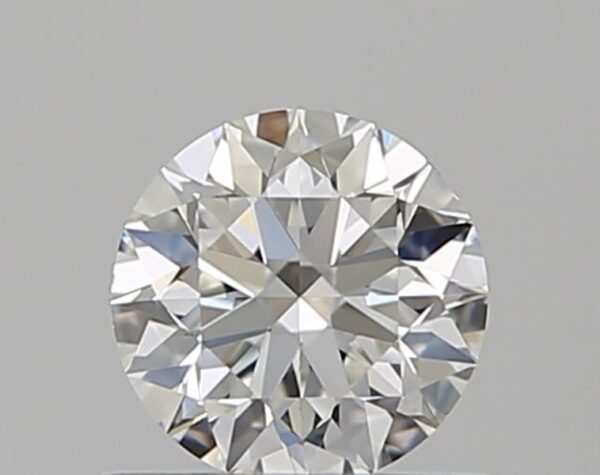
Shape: round
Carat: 0.5
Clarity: VS1
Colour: F
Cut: EX
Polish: EX
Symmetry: EX
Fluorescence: M
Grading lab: GIA
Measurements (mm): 5.04 x 5.07 x 3.16